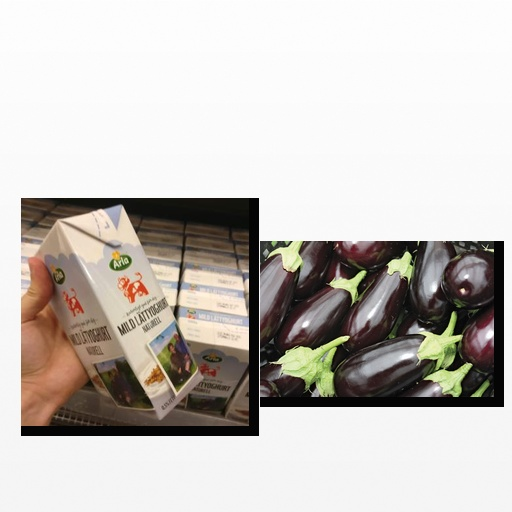
Food items: natural_low_fat_yogurt, eggplant